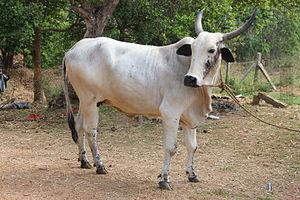
La deoni est une race bovine indienne. Elle appartient à la sous-espèce zébuine de Bos taurus.